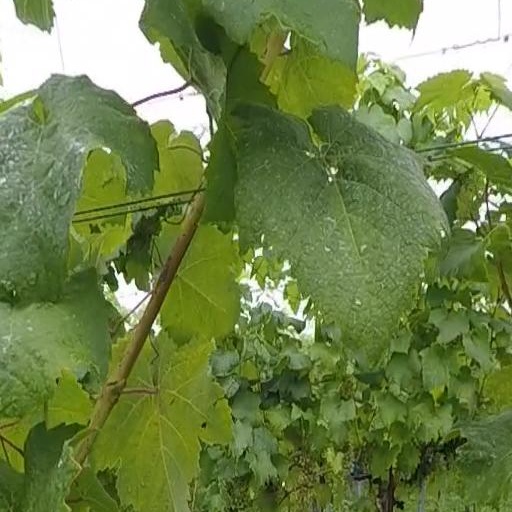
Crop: grape